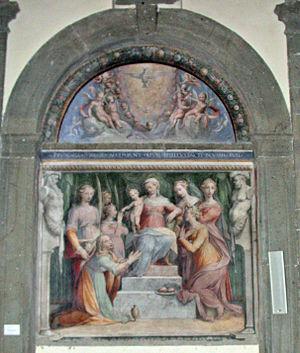
Formello est une commune italienne d'environ 13 150 habitants, située dans la ville métropolitaine de Rome Capitale, dans la région Latium, en Italie centrale.